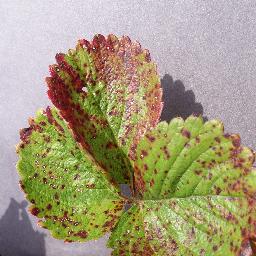
Label: Strawberry___Leaf_scorch